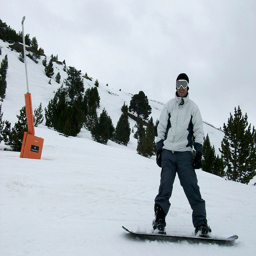
A man riding a snowboard on top of a snow covered slope.
a man stands on a snow board riding on the snow
Man on a snow board on a snowy hill
A snowboarder poses for the camera on a mountain.
a male snowboarder in a white shirt and trees